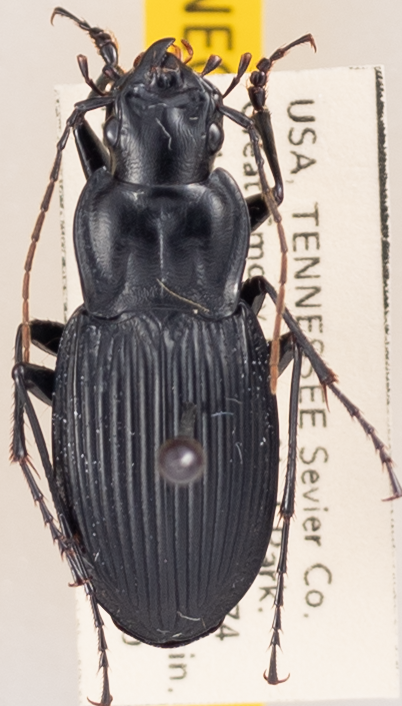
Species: Dicaelus teter
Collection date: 2022-08-30
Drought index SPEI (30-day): -0.44
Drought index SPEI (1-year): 0.582
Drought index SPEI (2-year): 1.69